Uthama Purushan

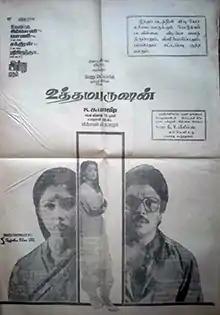
Poster

Uthama Purushan is a 1989 Indian Tamil-language thriller film directed by K. Subash, starring Prabhu, Revathi and Amala. The film, produced by V. Mohan and V. Natarajan, was released on 1 September 1989.